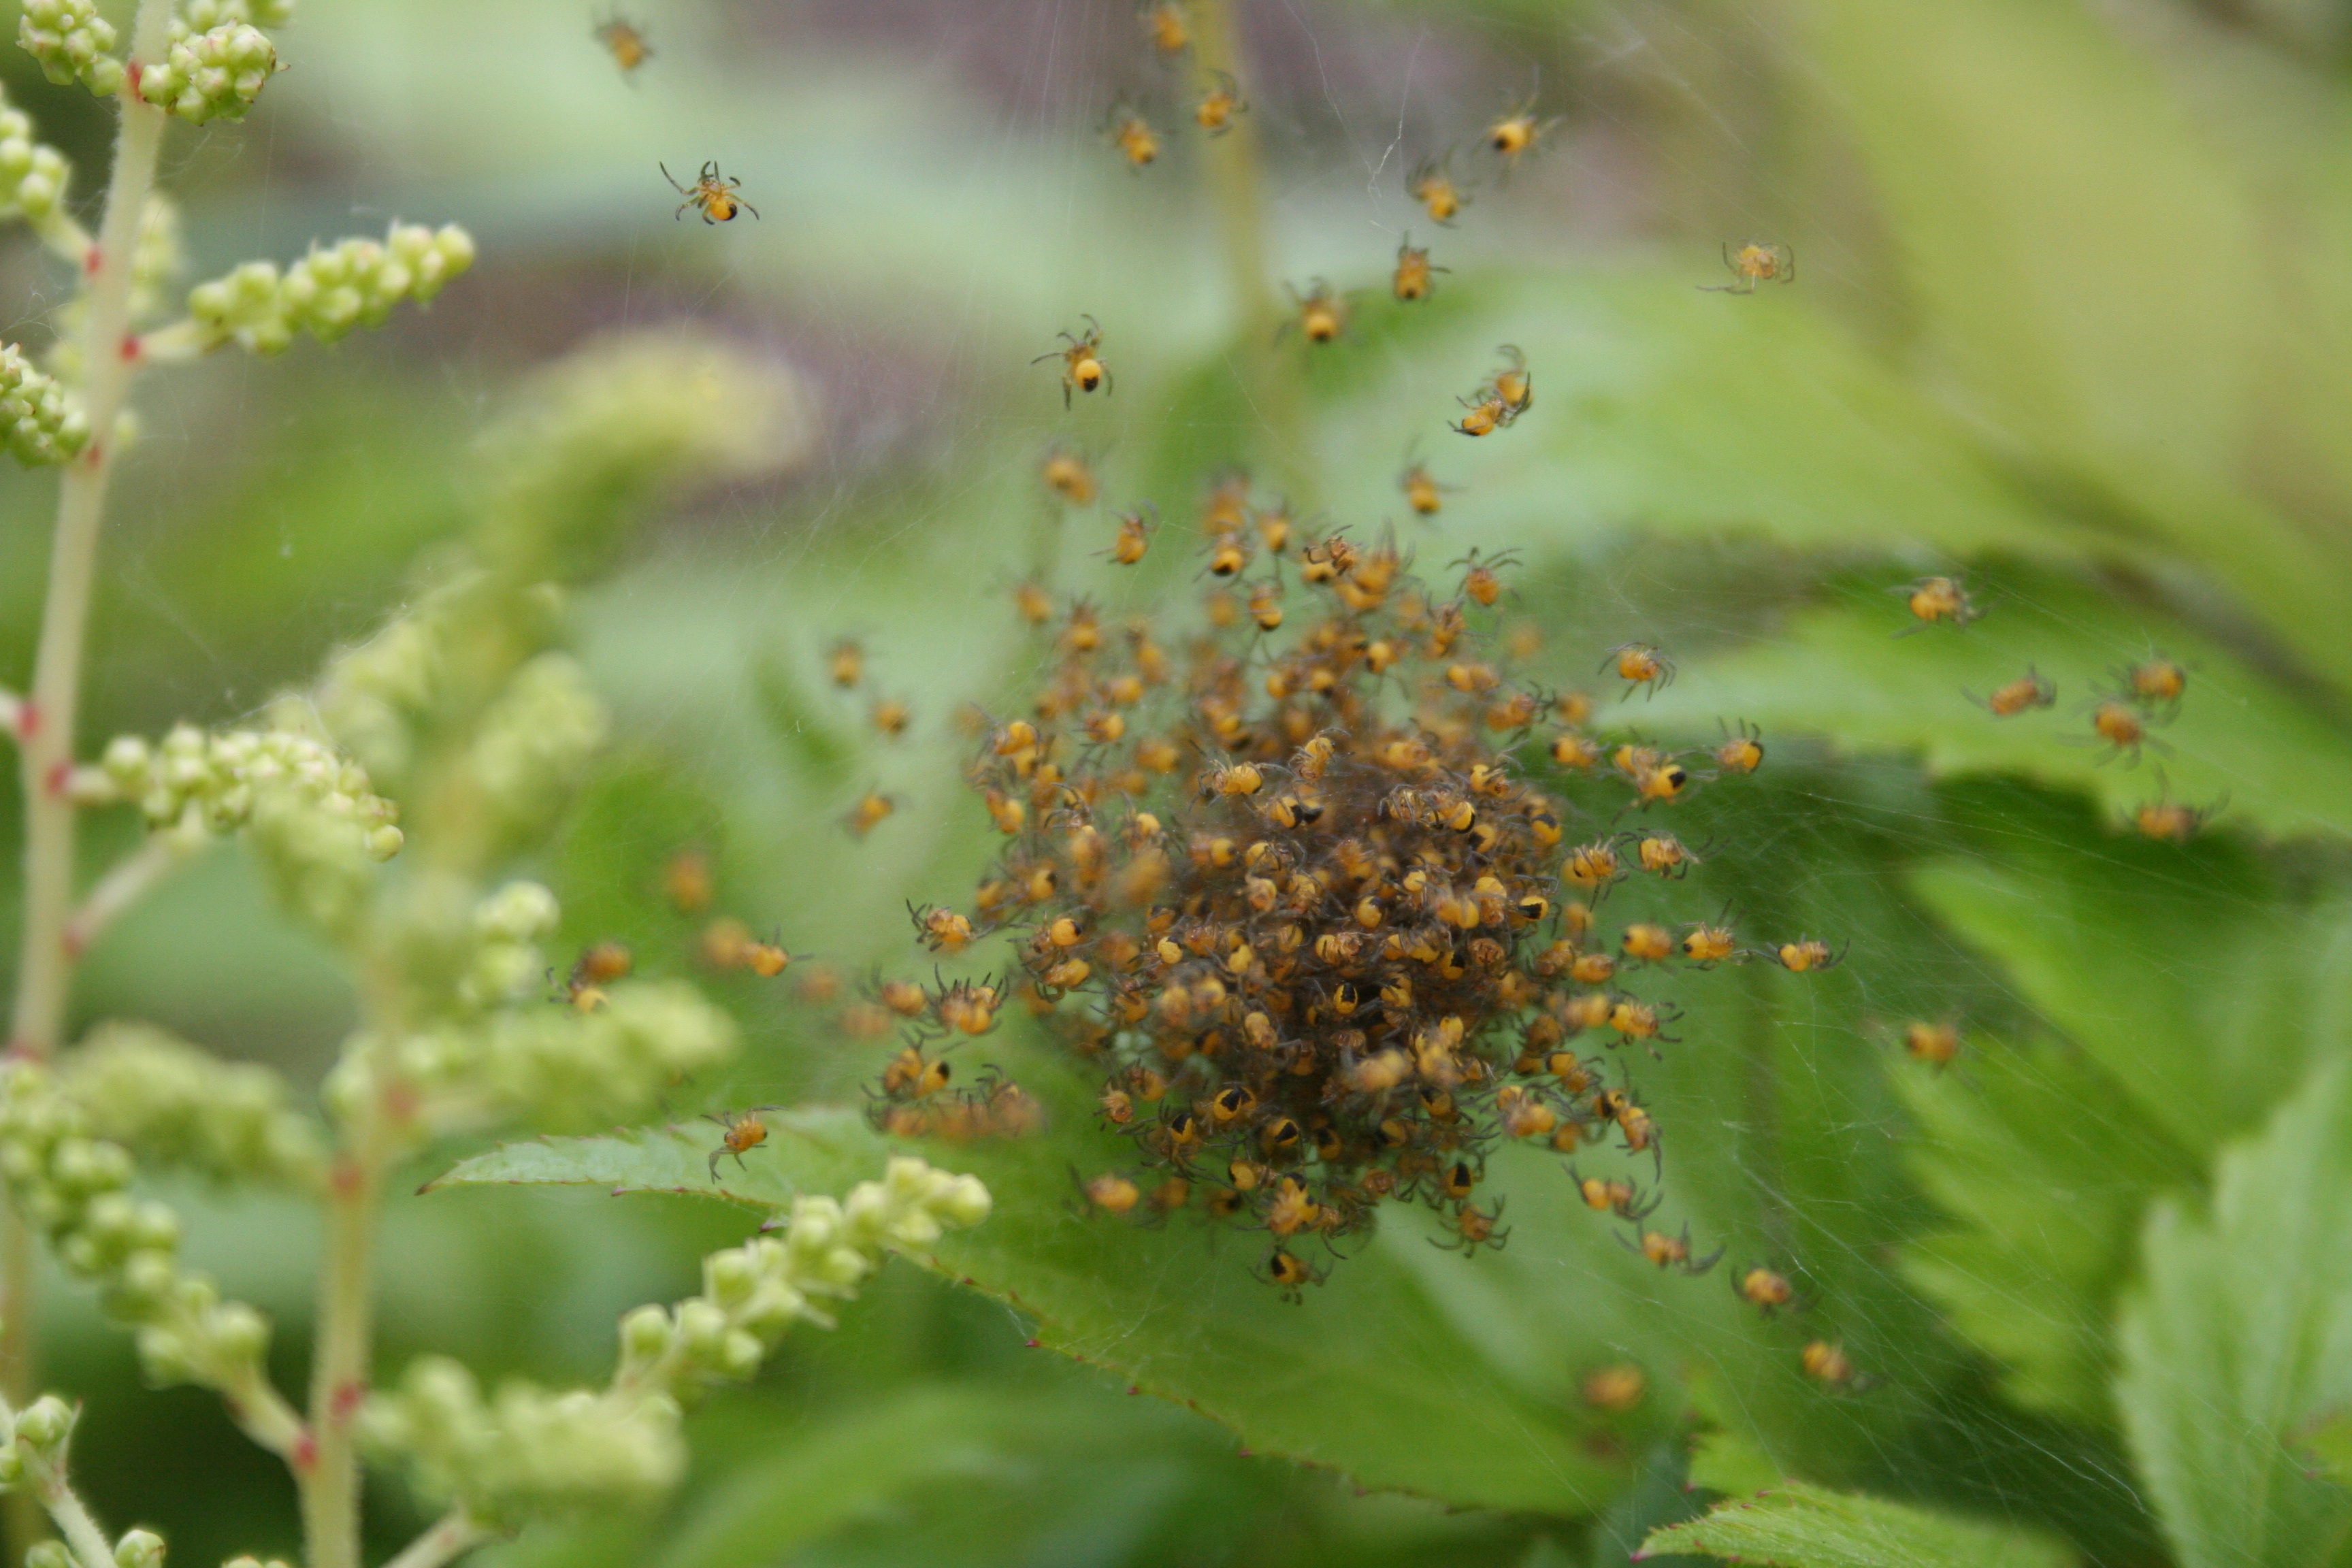
nature, blossom, plant, photography, leaf, flower, web, pollen, food, green, produce, insect, macro, bug, botany, flora, fauna, invertebrate, spider web, wildflower, close up, shrub, spin, macro photography